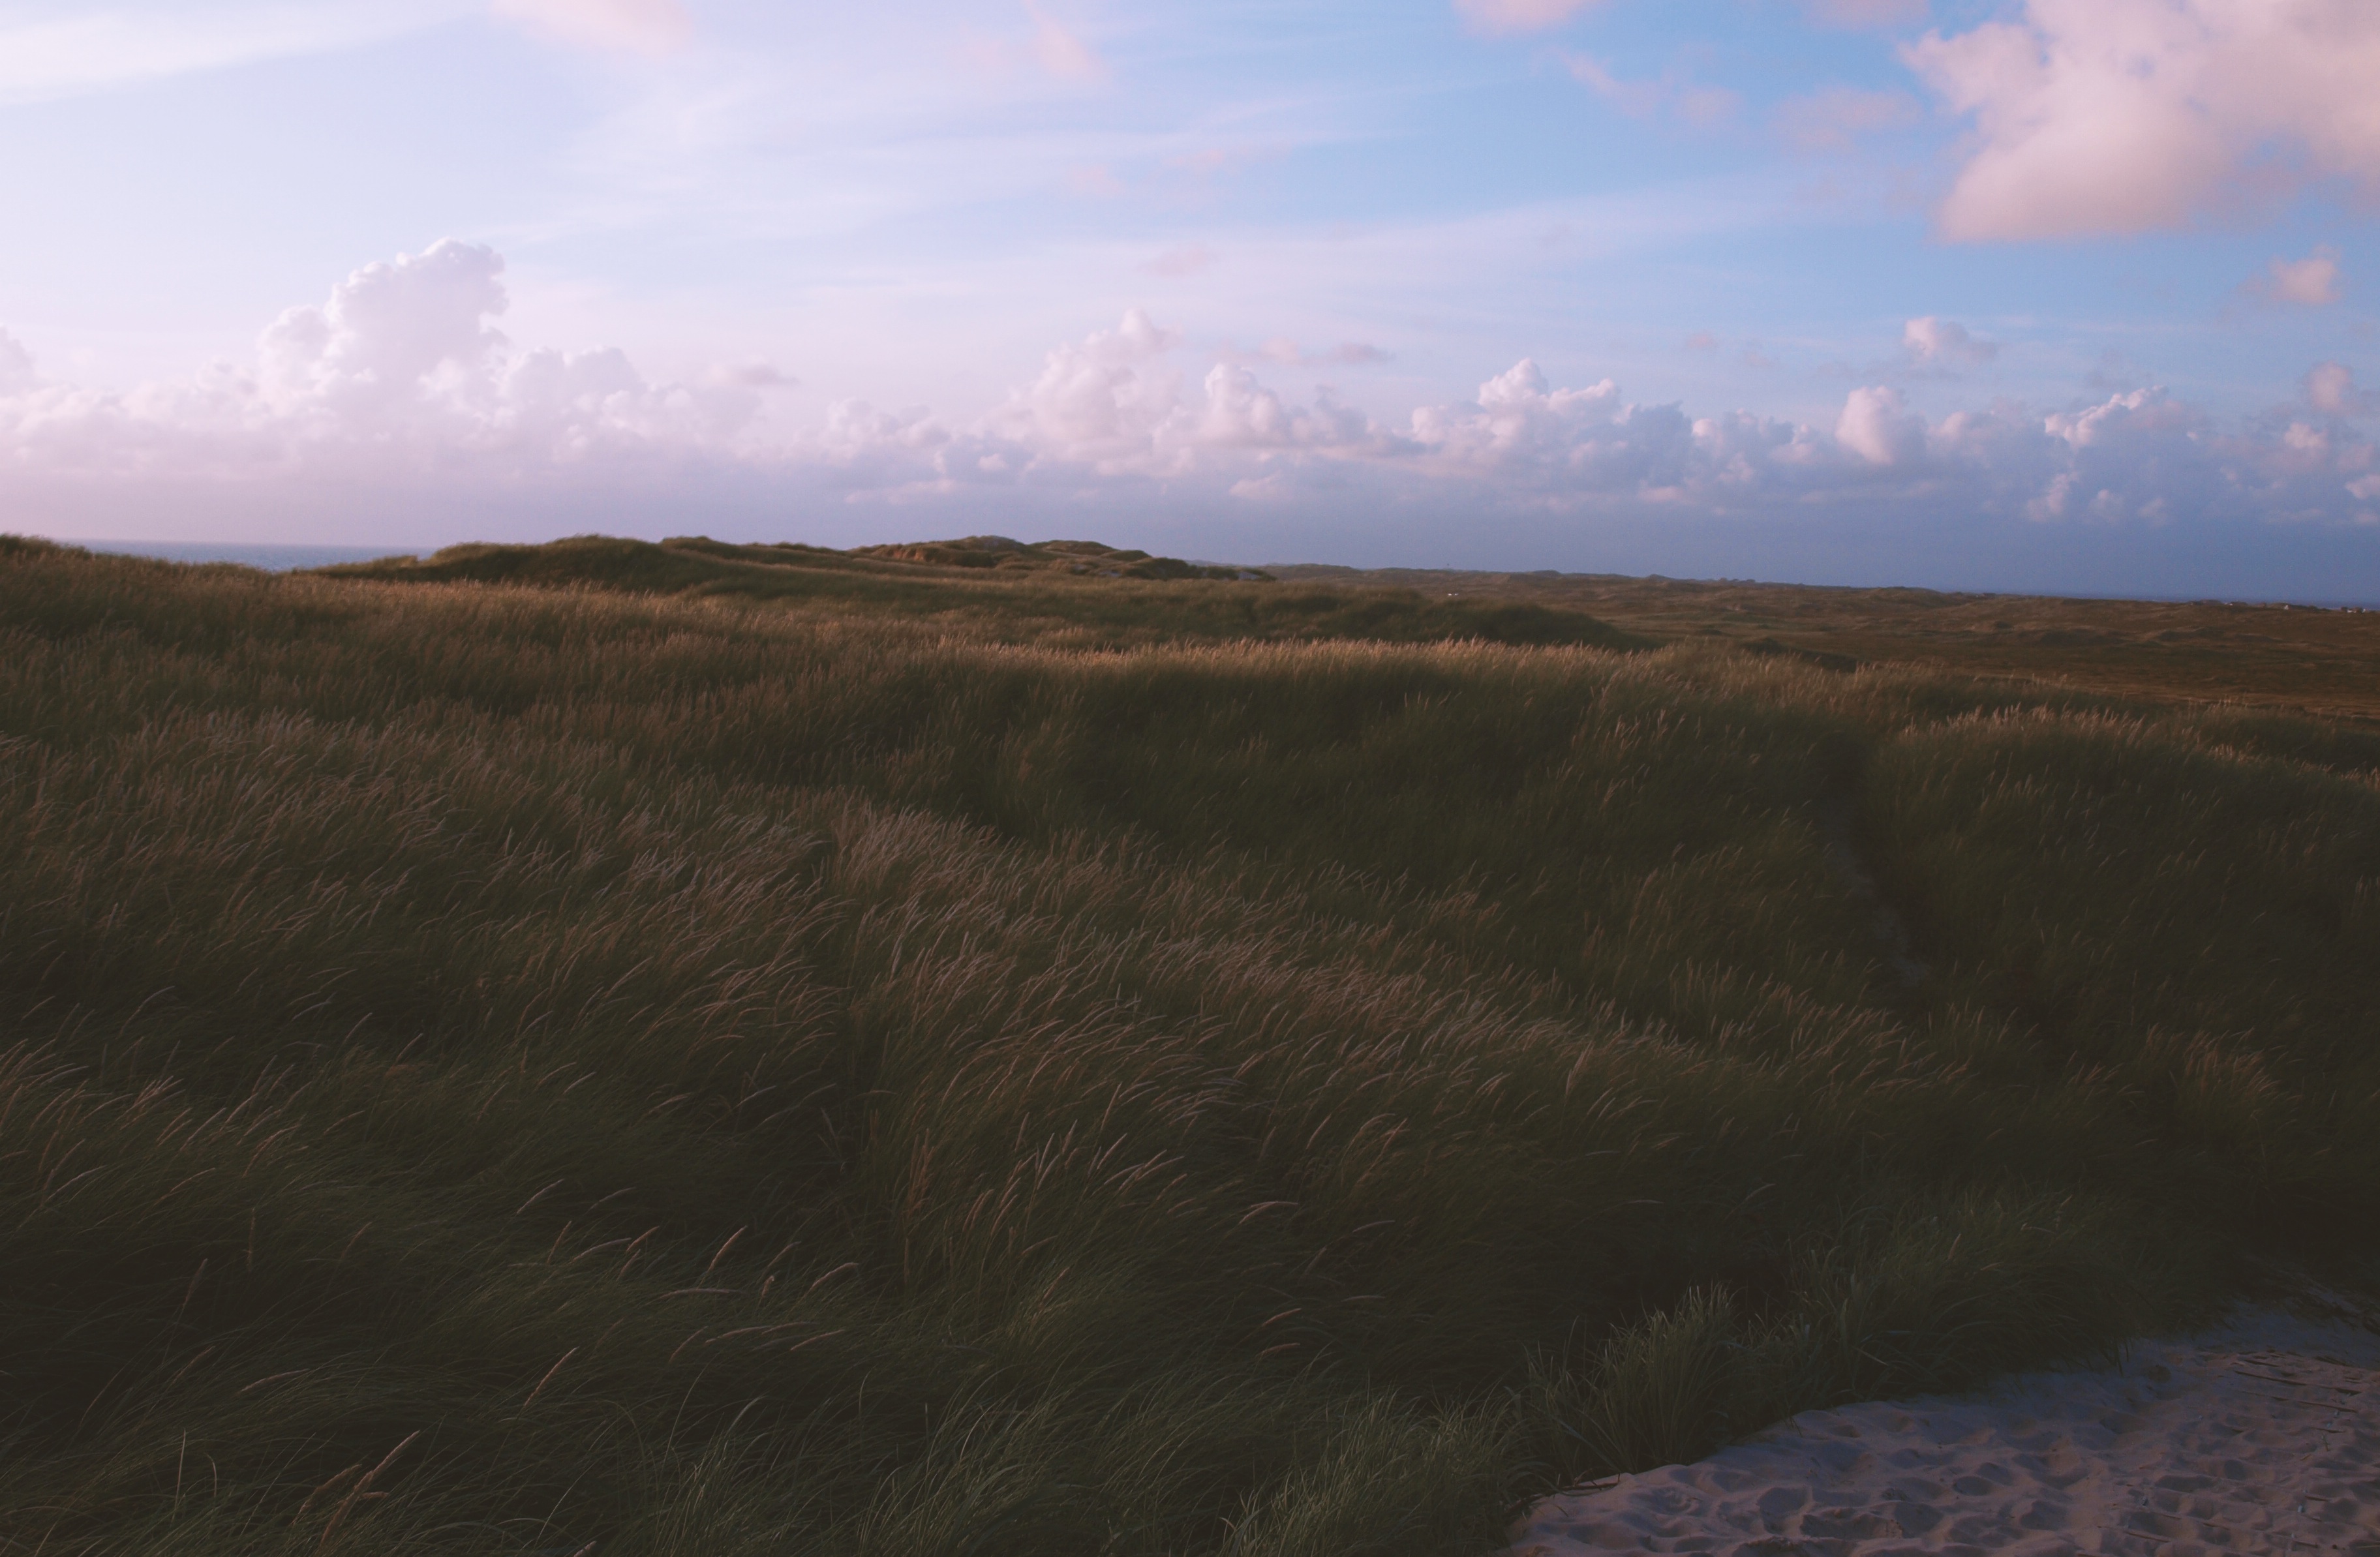
landscape, sea, coast, grass, horizon, marsh, wilderness, mountain, cloud, sky, sunrise, sunset, field, prairie, cloudy, morning, hill, dune, wind, dawn, dusk, terrain, plain, grassland, badlands, wetland, plateau, habitat, ecosystem, steppe, rural area, landform, natural environment, geographical feature, atmospheric phenomenon, mountainous landforms